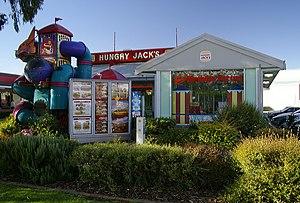
Hungry Jack's est une chaîne de restauration rapide australienne, franchisée de la chaîne de restauration rapide Burger King. Ses principaux concurrents sont McDonald's, KFC et Red Rooster, les trois autres principales chaînes de restauration rapide en Australie.